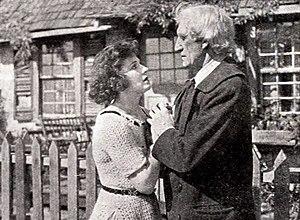
Walt Whitman est un acteur américain.